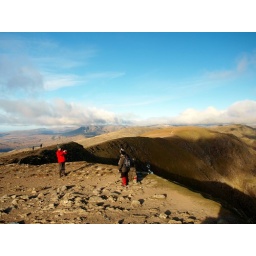
026-The Scafells from Coniston Old Man, the chap in red took our photo as well, busy boy